Louisville and Nashville Railroad

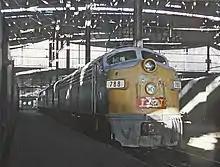
The "Georgian" at St. Louis Union Station, 1970

Though well past its 100th anniversary, the line was still growing. The railroad retired its last steam locomotive, a J-4 class 2-8-2 Mikado #1882, from active service on January 28, 1957. Also in that year, the Nashville, Chattanooga & St. Louis was finally fully merged. It was in the 1960s, that the L&N purchased some of the battered remains of the old rival, the Tennessee Central. The L&N further purchased the Evansville line of the Chicago & Eastern Illinois Railroad (C&EI) in 1969, after the Missouri Pacific Railroad (MoPac) gained control of the C&EI in 1967, with the stipulation that the Evansville line be sold to the L&N.